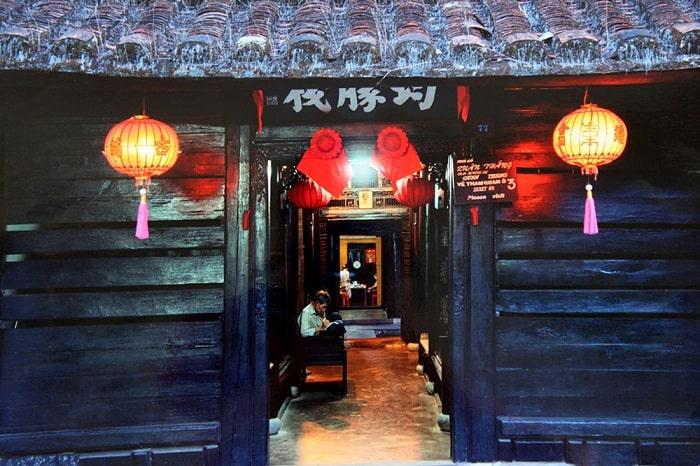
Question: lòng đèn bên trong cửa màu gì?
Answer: màu đỏ